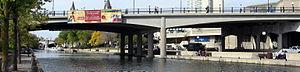
Le pont Mackenzie King à Ottawa, Canada